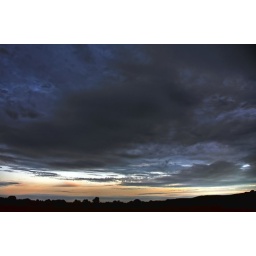
The black sky over the downs